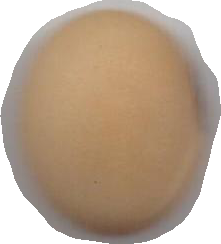
Variety: Anjasmoro